Seth Harding

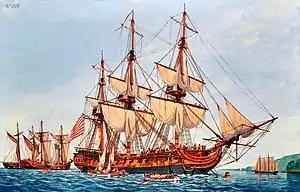
USS "Confederacy", Harding's final command

Seth Harding was born in Eastham, Massachusetts on April 17, 1734. He went to sea early in his life and commanded several merchant ships during the French and Indian War. He moved to Liverpool N.S., and briefly served in the 5th General Assembly of Nova Scotia, representing Liverpool Township from Oct. 12, 1773 to 1774.